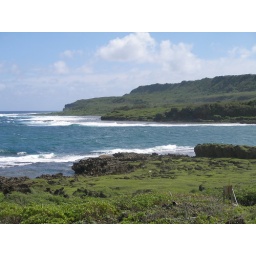
Coral reef &amp;amp; ocean in back of Marsha's new house in Guam